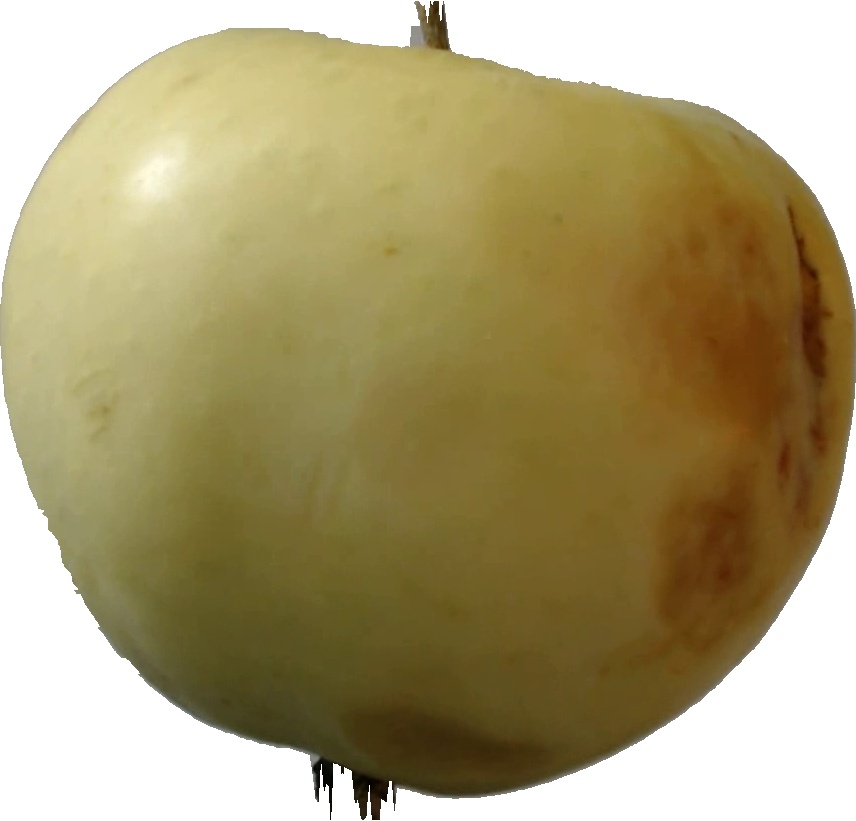
Label: apple_hit_1